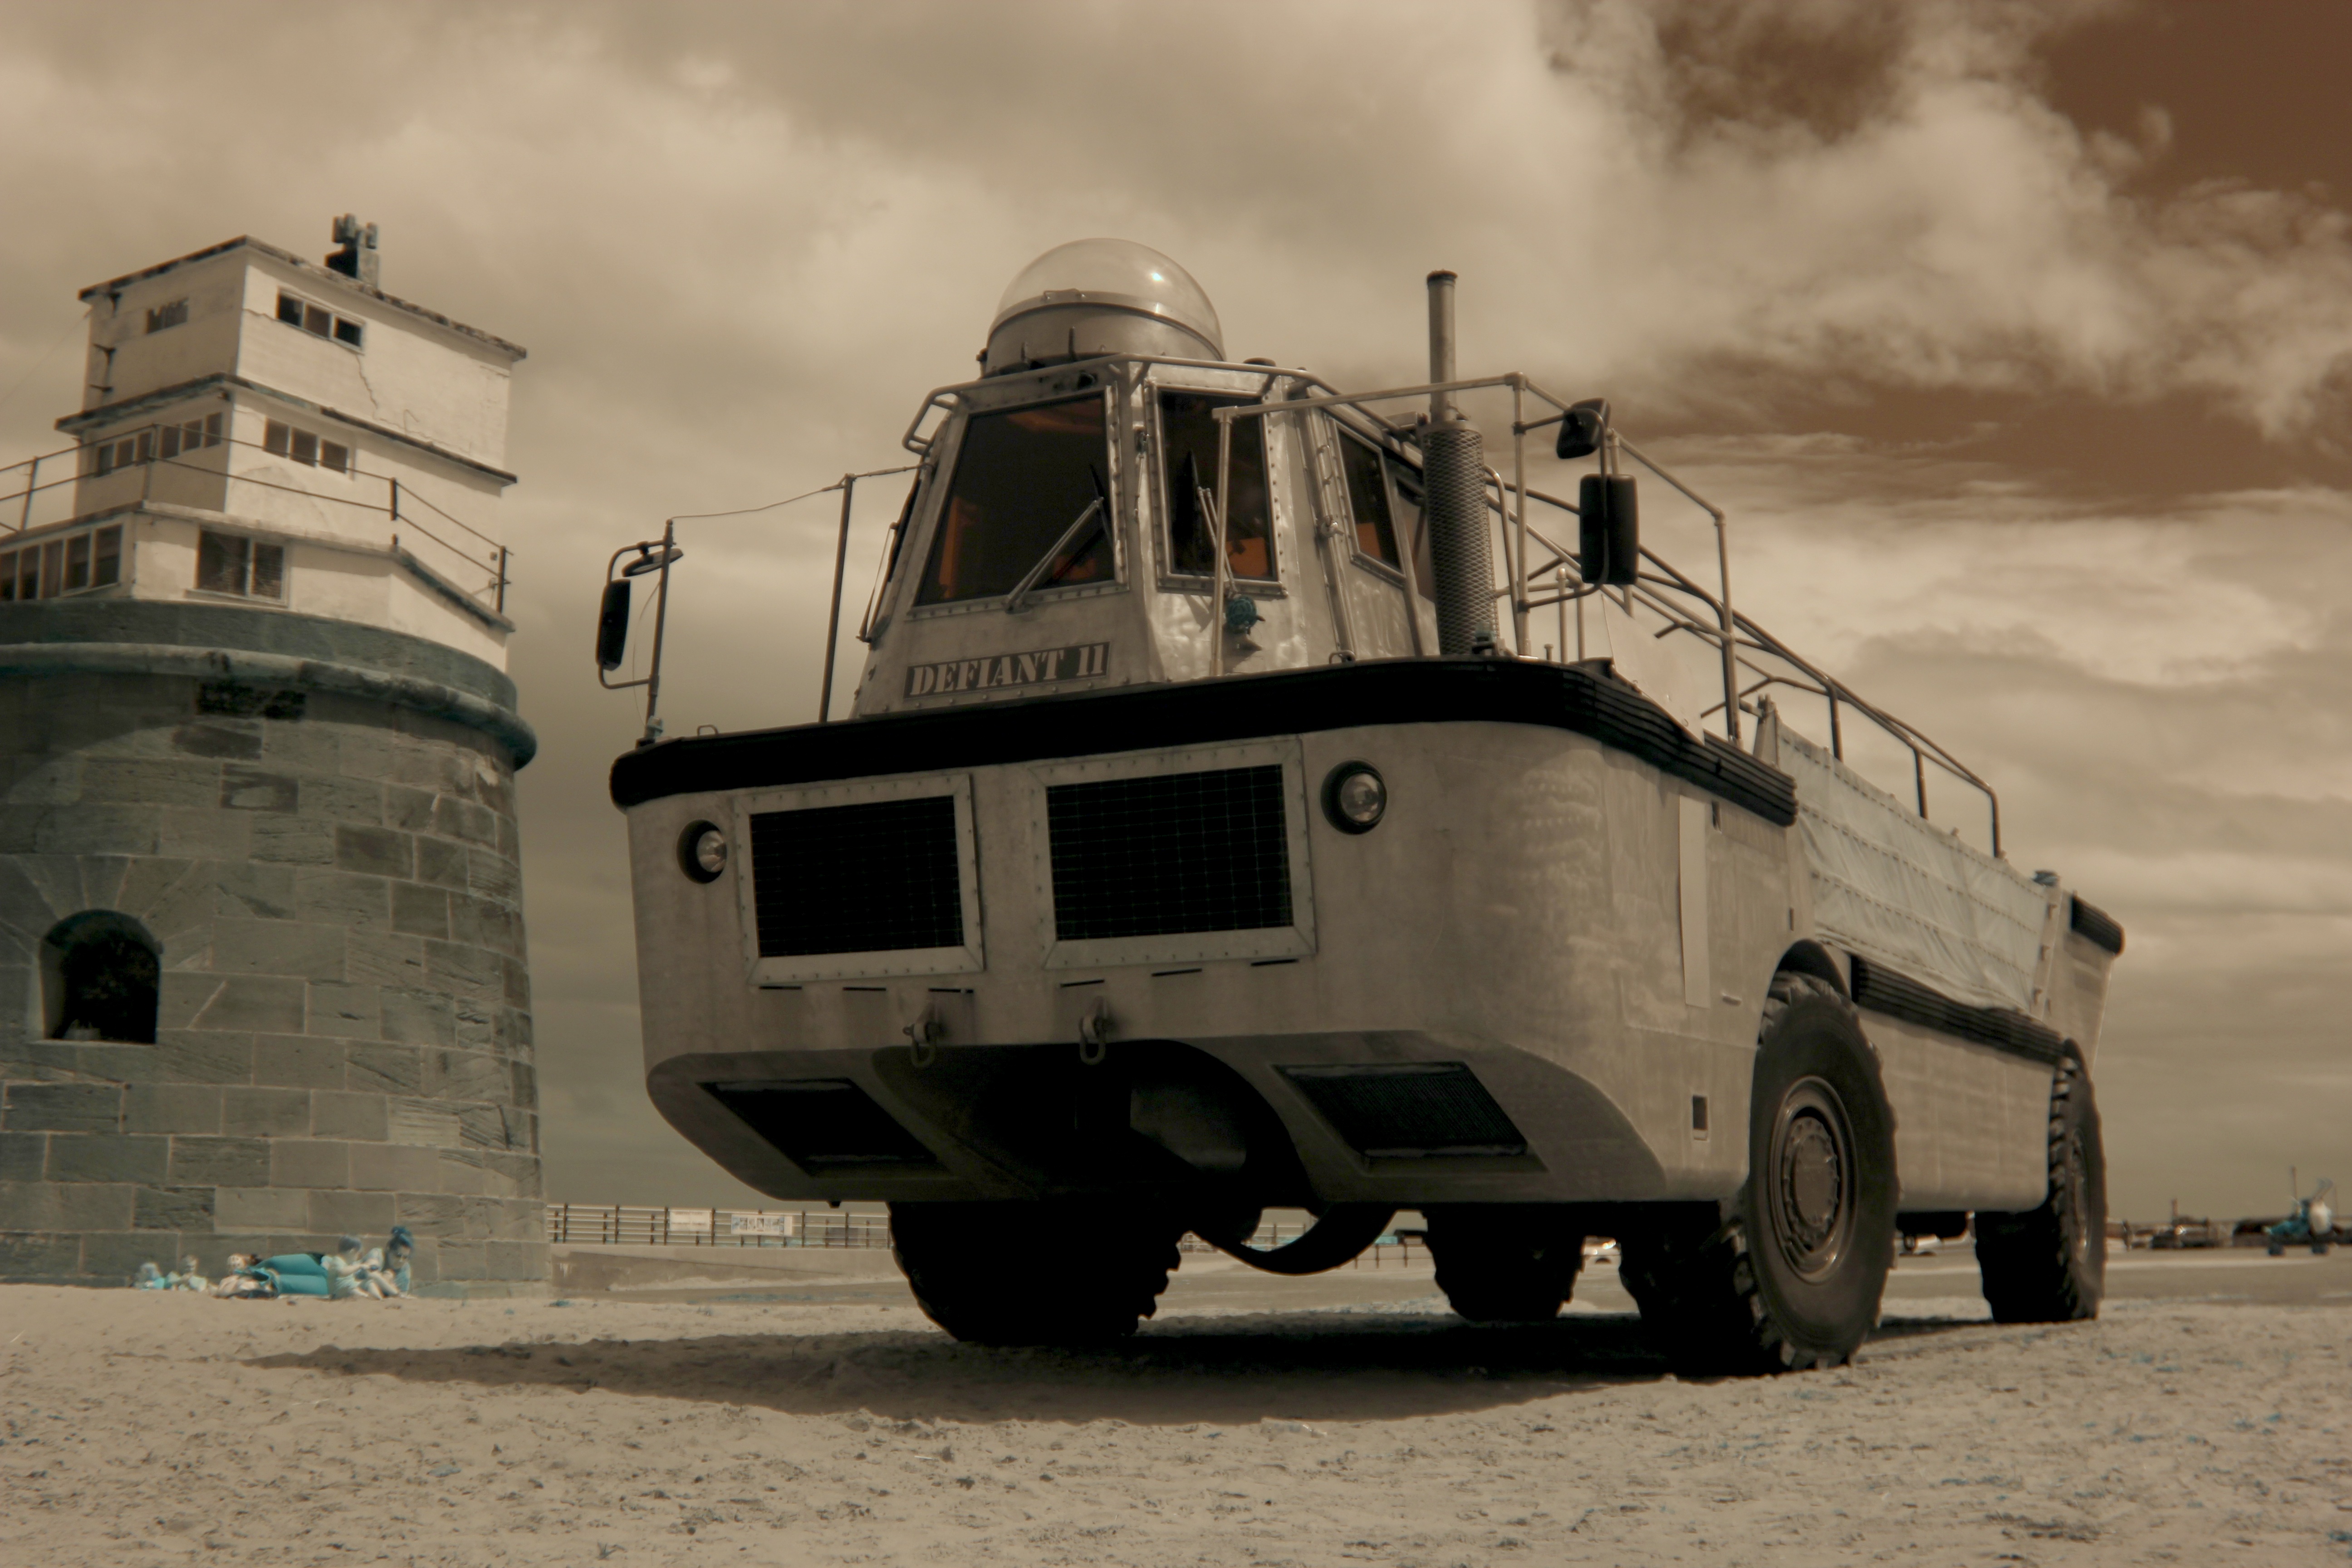
sea, military, transportation, transport, army, vehicle, museum, equipment, machine, amphibian, historic, war, turret, vietnam, forces, retro styled, militarily